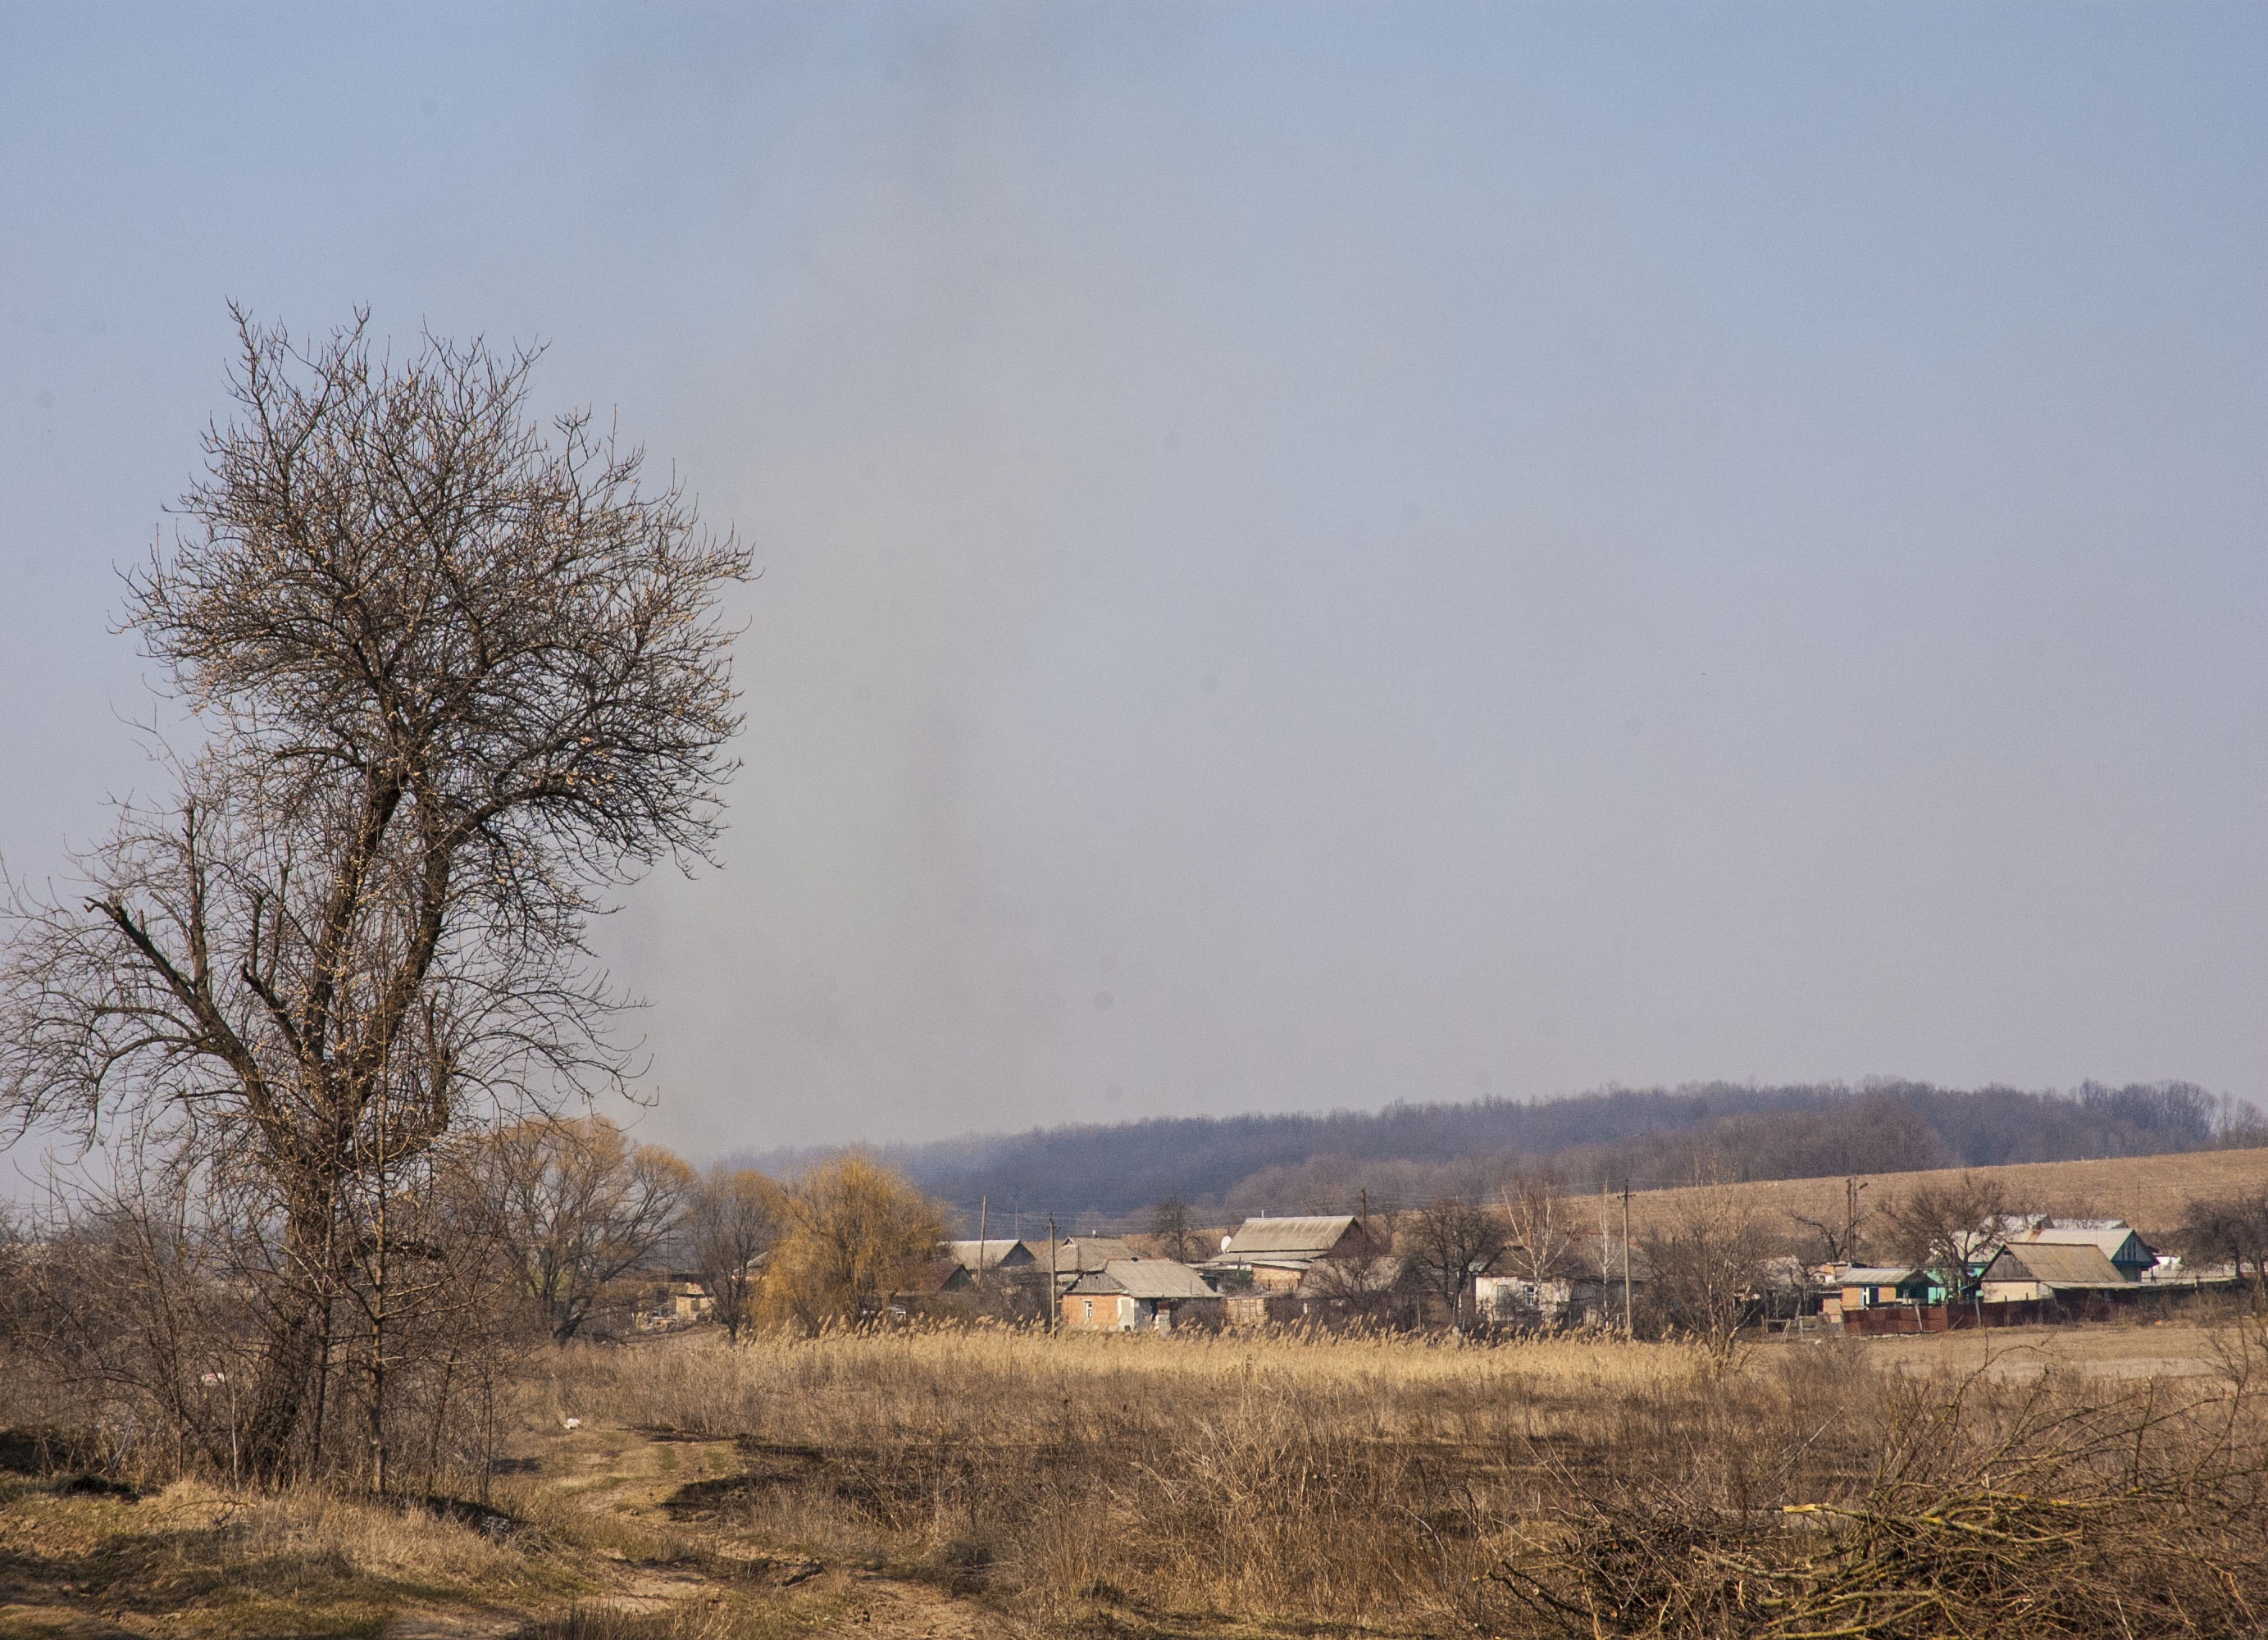
landscape, tree, nature, cold, winter, field, farm, prairie, countryside, morning, hill, wind, village, spring, autumn, soil, plain, trees, march, habitat, rural area, cottages, natural environment, atmospheric phenomenon, atmosphere of earth, woody plant